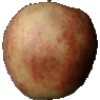
Label: Apple Red 3